Turbe Mausoleum (Bihać)

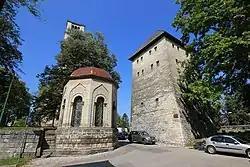
"Turbe" and Captain's Tower

Turbe Mauzolej, is a turbe (a kind of Islamic mausoleum) in Bihać, Bosnia and Herzegovina, which originates from the period of Austro-Hungarian rule in Bosnia and Herzegovina and was built to show reverence for the defenders of the city who died in the fight against Austro-Hungarian troops in 1878.